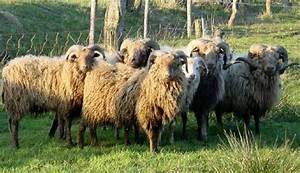
Label: pecora